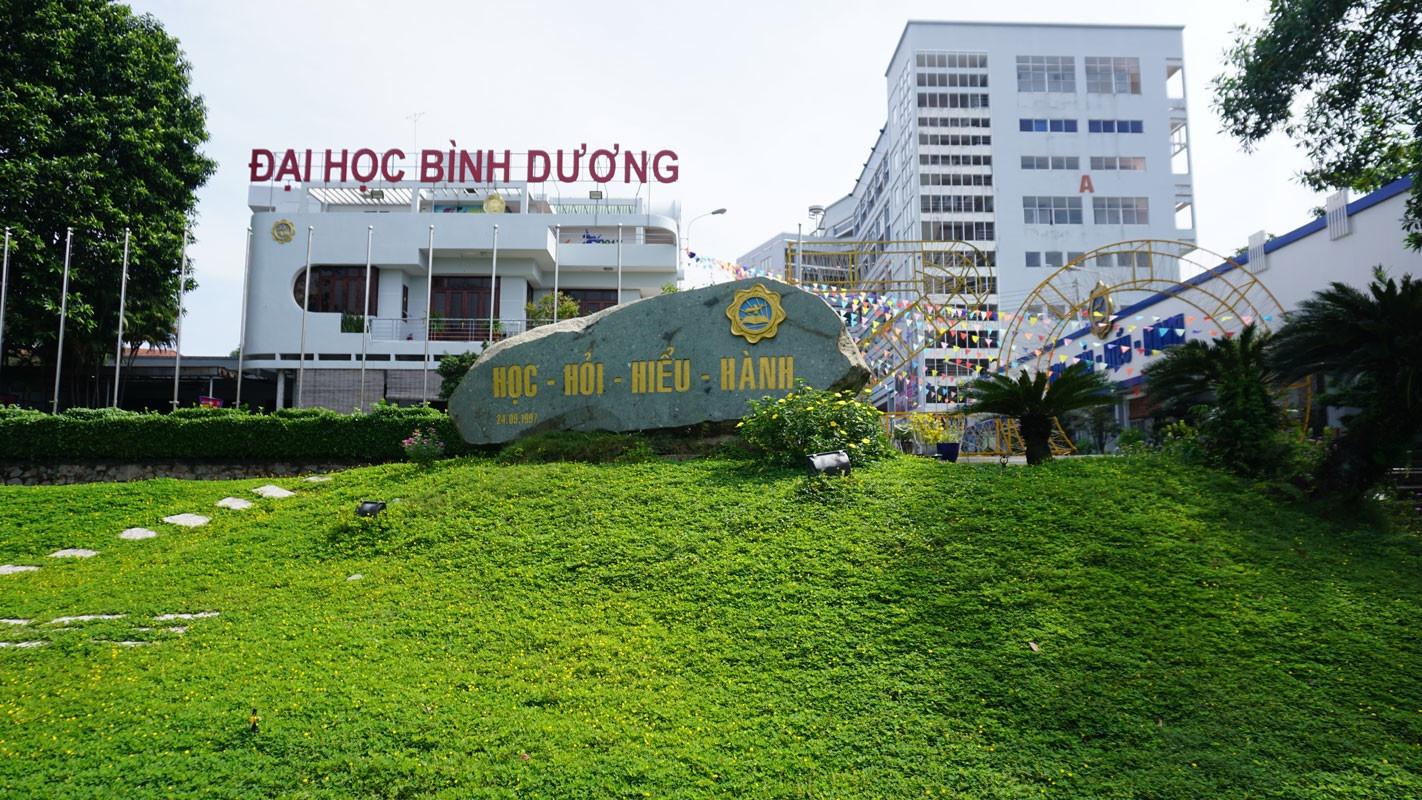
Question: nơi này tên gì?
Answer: nơi này là đại học bình dương